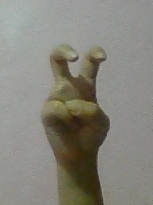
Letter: toot